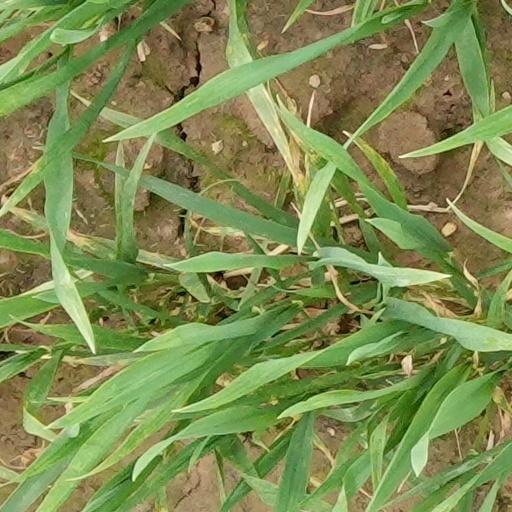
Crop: wheat